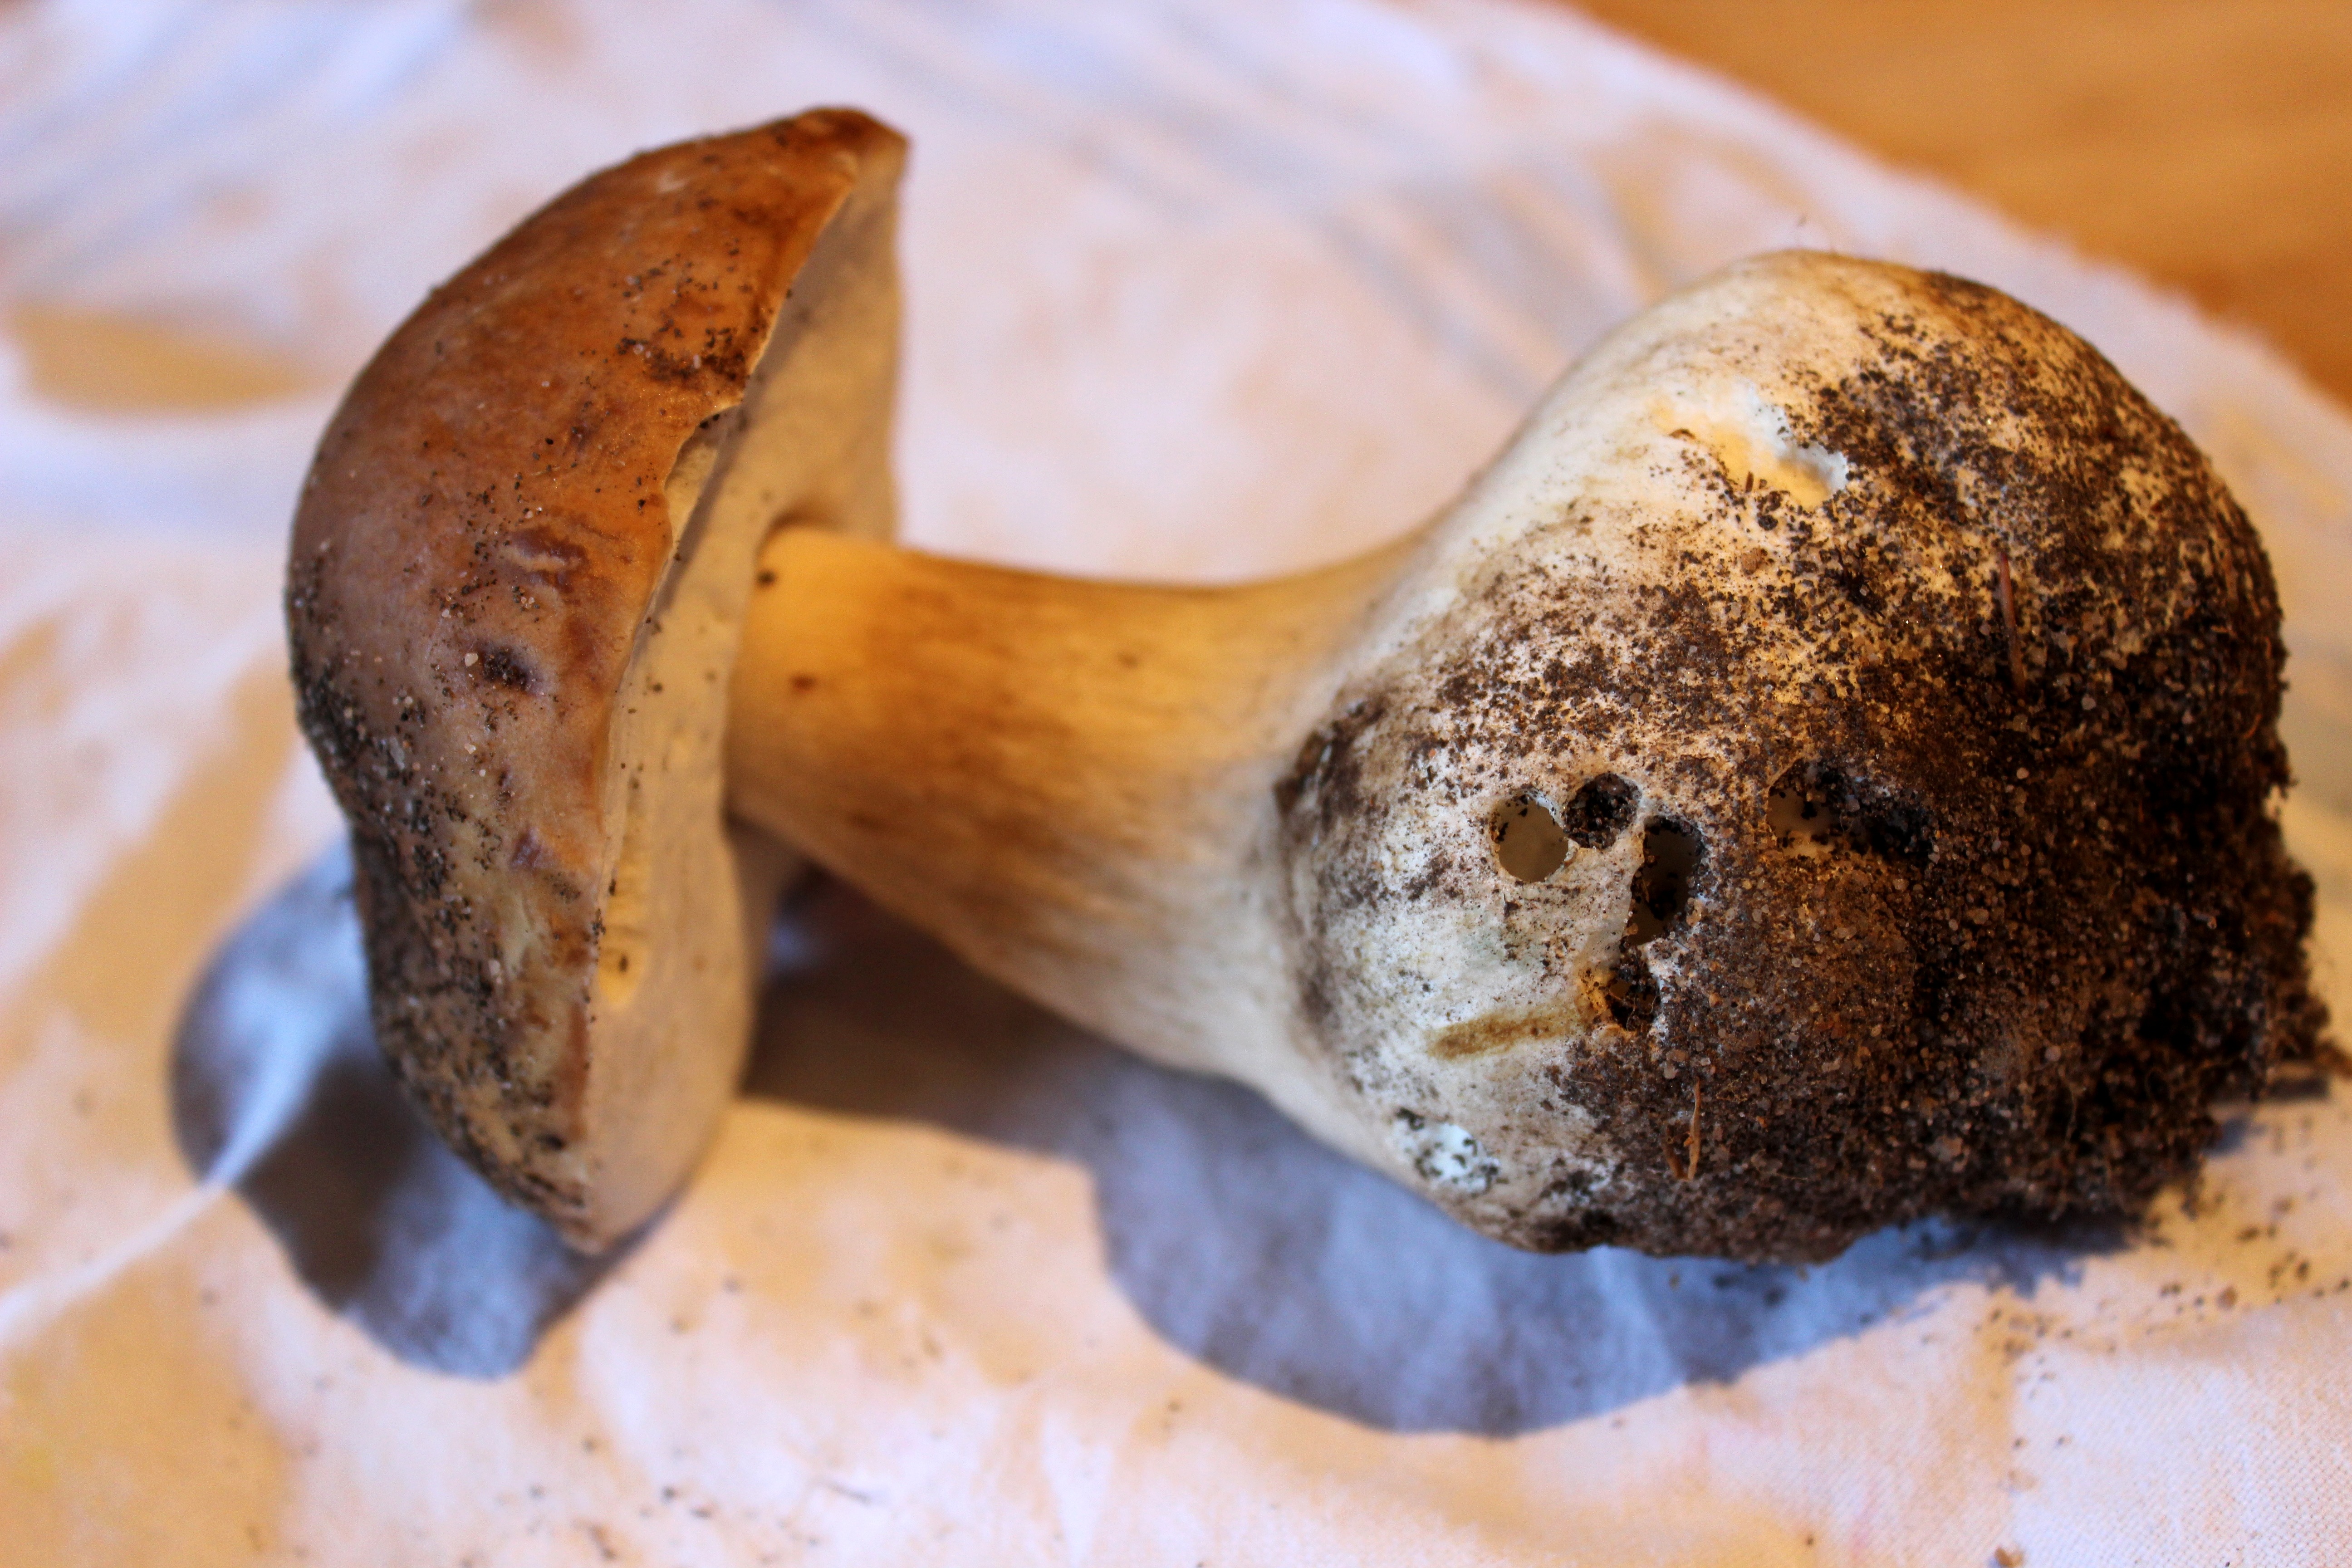
food, produce, brown, mushroom, baking, dessert, edible, forest mushroom, baked goods, flavor, cep